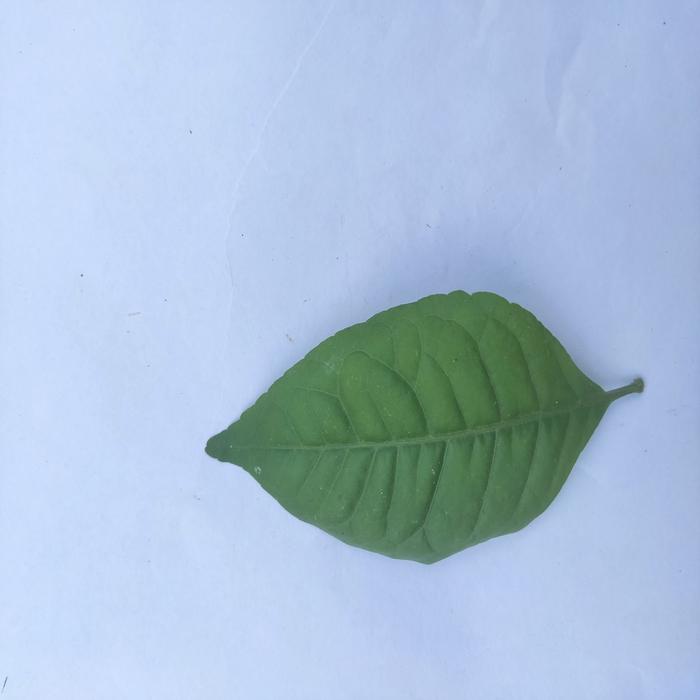
Crop: Aegle Marmelos
Leaf condition: Healthy_Leaf